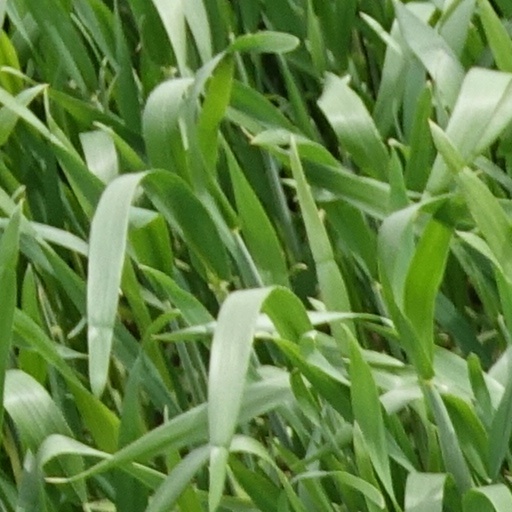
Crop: wheat